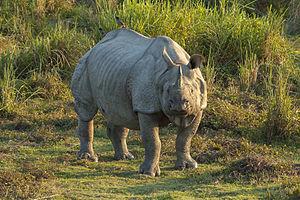
Cet article recense les sites inscrits au patrimoine mondial en Inde.